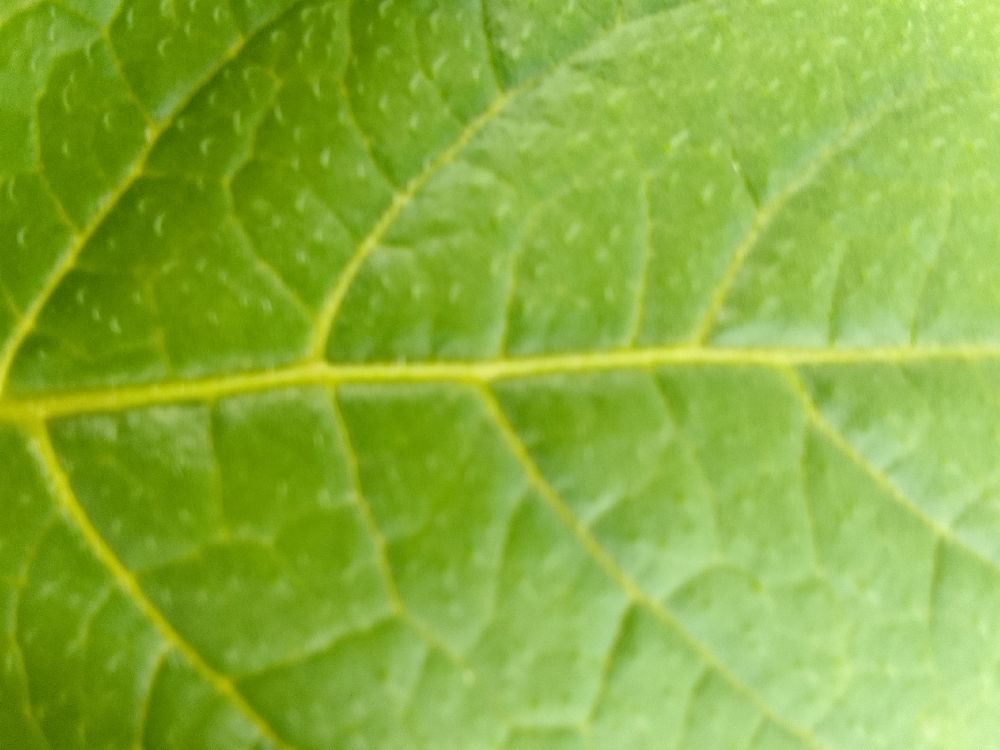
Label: Healthy